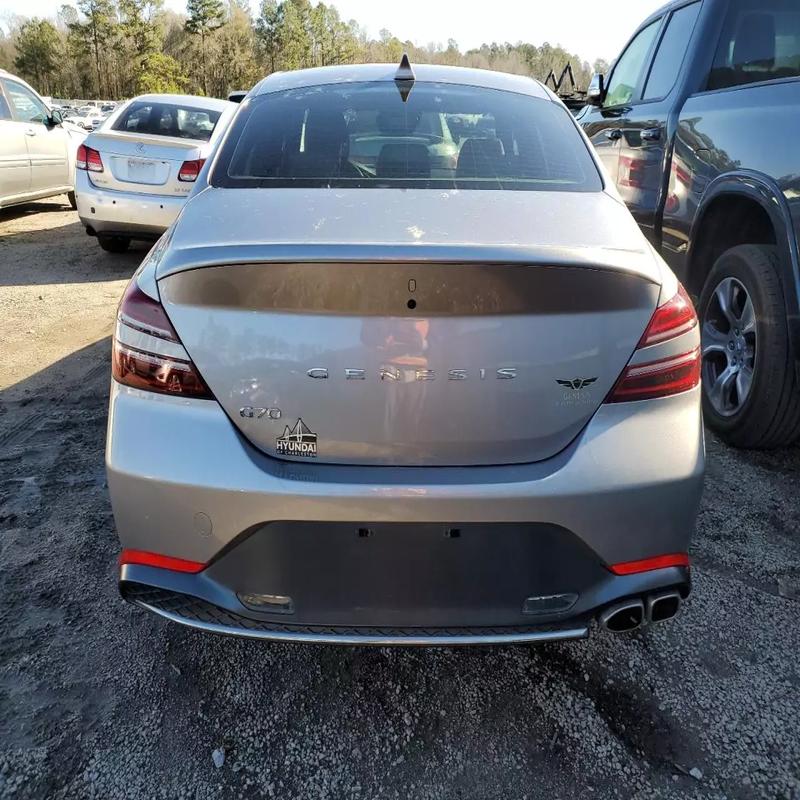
Aucun dommage détecté.
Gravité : aucun